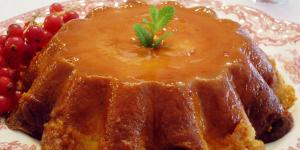
flan de queso mascarpone y leche condensada